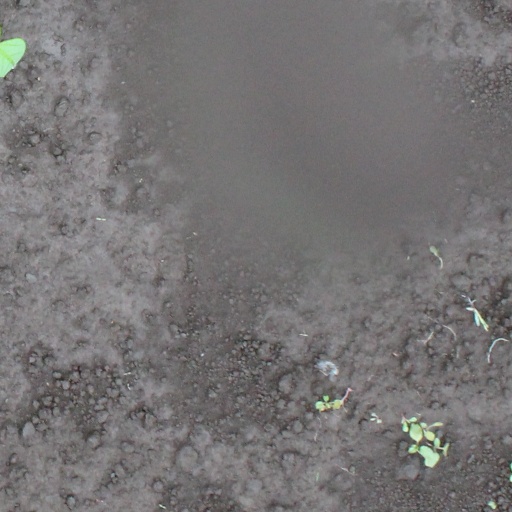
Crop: soybean